Public Ledger (Philadelphia)

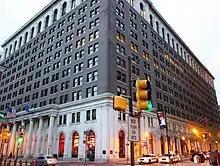
The Public Ledger Building in 2024

In 1902, Adolph Ochs, owner of "The New York Times," bought the paper from George W. Childs Drexel for a reported $2.25 million. He merged it with the "Philadelphia Times" (which he had bought the previous year), and installed his brother George Oakes as editor. Oakes served as editor until 1914, two years after Curtis bought the publication.